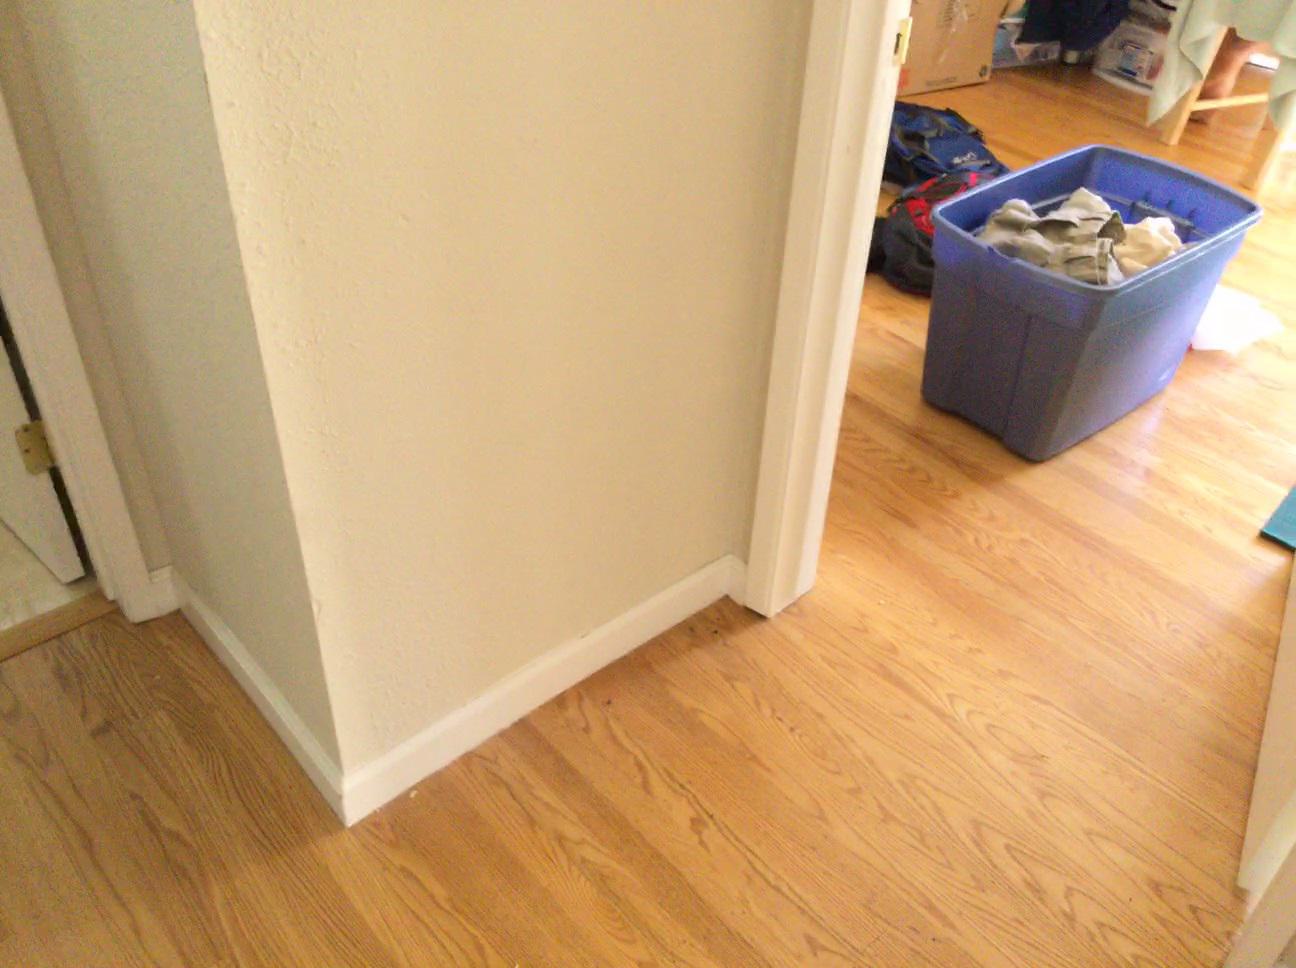
Question: In the image, there is the doorframe. Pinpoint several points within the vacant space situated right of the doorframe from the world's perspective. Your final answer should be formatted as a list of tuples, i.e. [(x1, y1), ...], where each tuple contains the x and y coordinates of a point satisfying the conditions above. The coordinates should be between 0 and 1, indicating the normalized pixel locations of the points.
Answer: [(0.158, 0.379), (0.211, 0.383), (0.177, 0.402), (0.231, 0.405), (0.197, 0.425), (0.160, 0.445), (0.252, 0.428), (0.218, 0.448), (0.181, 0.470), (0.275, 0.451), (0.239, 0.473), (0.203, 0.496), (0.164, 0.521), (0.298, 0.477), (0.262, 0.500), (0.225, 0.524), (0.186, 0.550), (0.322, 0.503), (0.286, 0.528), (0.249, 0.553), (0.209, 0.581), (0.167, 0.608), (0.347, 0.531), (0.312, 0.557), (0.274, 0.584), (0.234, 0.613), (0.192, 0.643), (0.374, 0.561), (0.338, 0.588), (0.300, 0.617), (0.260, 0.647), (0.218, 0.679), (0.172, 0.713), (0.367, 0.620), (0.328, 0.651), (0.288, 0.683), (0.245, 0.717), (0.198, 0.753), (0.358, 0.687), (0.317, 0.721), (0.273, 0.757), (0.227, 0.796), (0.177, 0.839)]